Alfred Illingworth

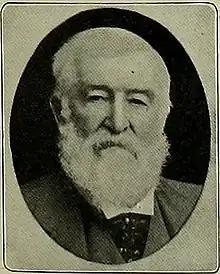

Alfred Illingworth (25 September 1827 – 1907), was an English worsted spinner and Liberal politician who sat in the House of Commons in two periods between 1868 and 1895.